Ailéan mac Ruaidhrí

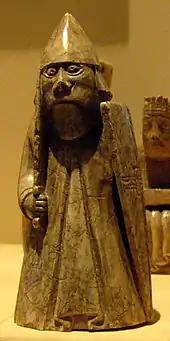
One of the rook gaming pieces of the so-called Lewis chessmen. The Scandinavian connections of leading members of the Isles may have been reflected in their military armament, and could have resembled that depicted upon such gaming pieces.

Meanwhile, at the beginning of October, Hákon's main force clashed with the Scots at Largs, and withdrew into the Hebrides. Once regrouped with the detachment of Islesmen, the saga records that Hákon rewarded his overseas supporters. Since Eóghan had refused to aid the Norwegians cause, Dubhghall and Ailéan were awarded his forfeited island territories. A certain Ruðri (fl. 1263) is stated to have received Bute, whilst Murchadh got Arran.